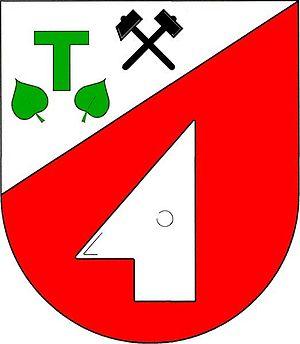
Babice u Rosic est une commune du district de Brno-Campagne, dans la région de Moravie-du-Sud, en République tchèque. Sa population s'élevait à 748 habitants en 2019.